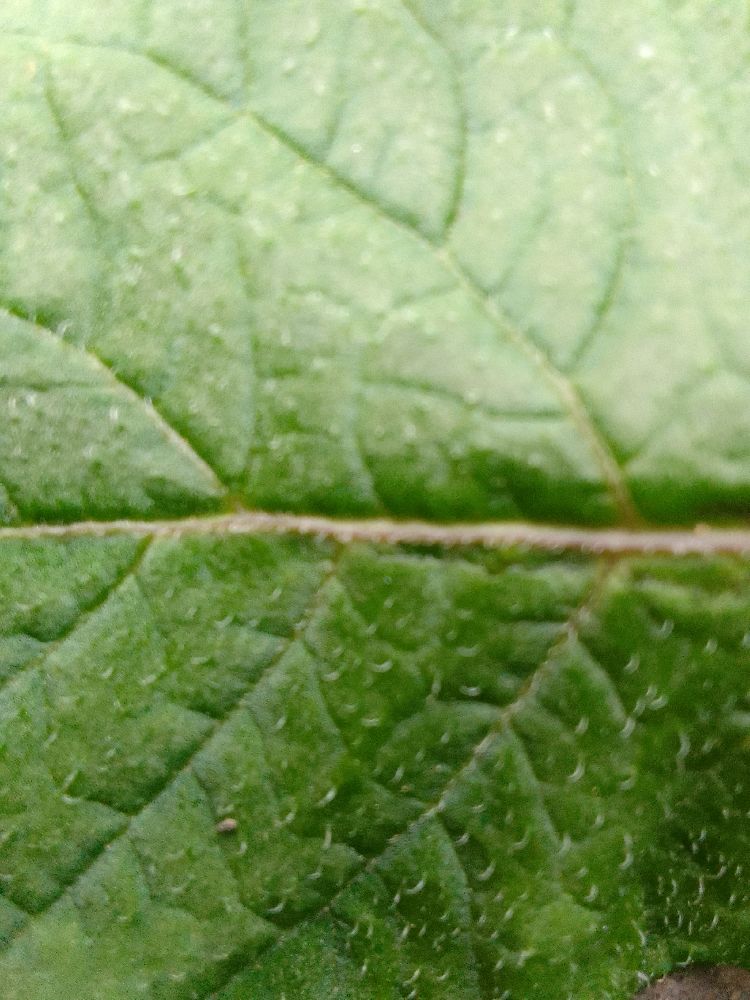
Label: Healthy